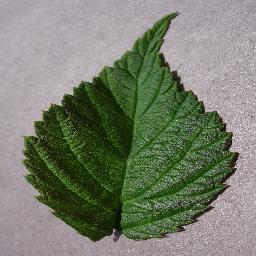
Label: Raspberry___healthy